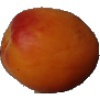
Label: Apricot 1